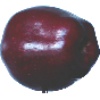
Label: Apple Red Delicious 1